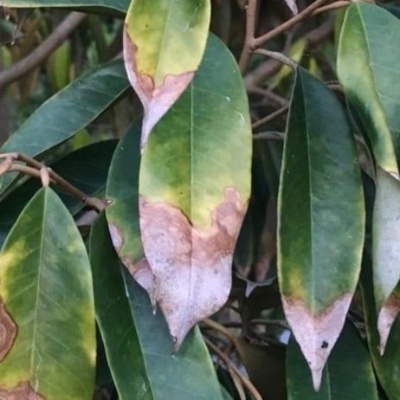
Label: Leaf_Colletotrichum